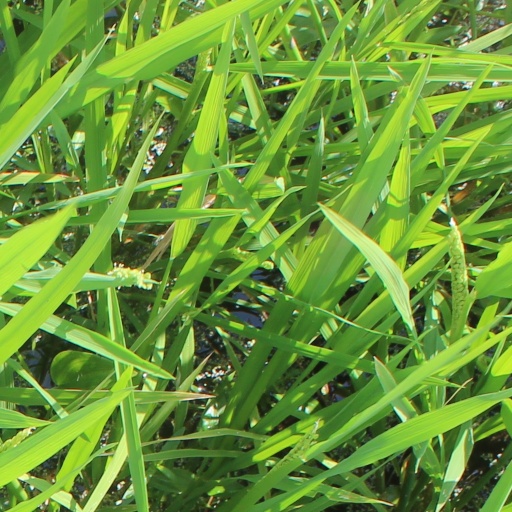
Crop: rice